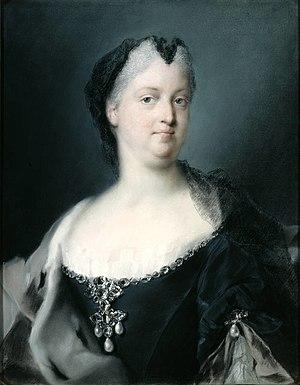
"Cette liste concerne les conjoints des souverains de Bohême. Toutes ont été des femmes et titrées reines, à l'exception de l'époux du ""roi"" de Bohême Marie-Thérèse d'Autriche, François Iᵉʳ du Saint-Empire. De ce fait, Marie-Thérèse demeure la seule reine régnante de Bohême.
Les conjointes des souverains hongrois recevaient le titre de leur époux, les rois de Hongrie. Le titre de reine de Hongrie fut donc porté indifféremment par les épouses royales et par les deux souveraines en titre que connut la Hongrie : Marie Iʳᵉ de Hongrie et Marie-Thérèse d'Autriche.